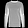
Label: Pullover